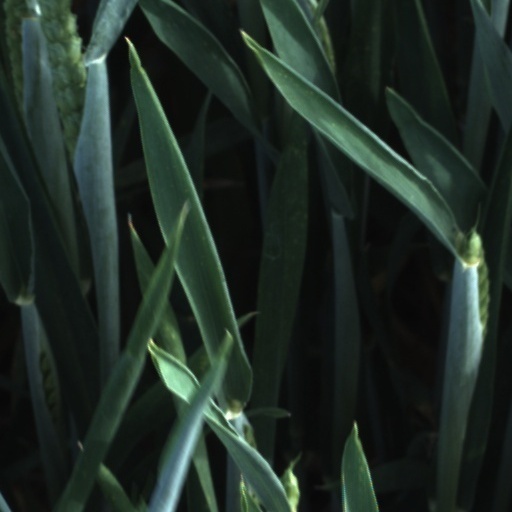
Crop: wheat